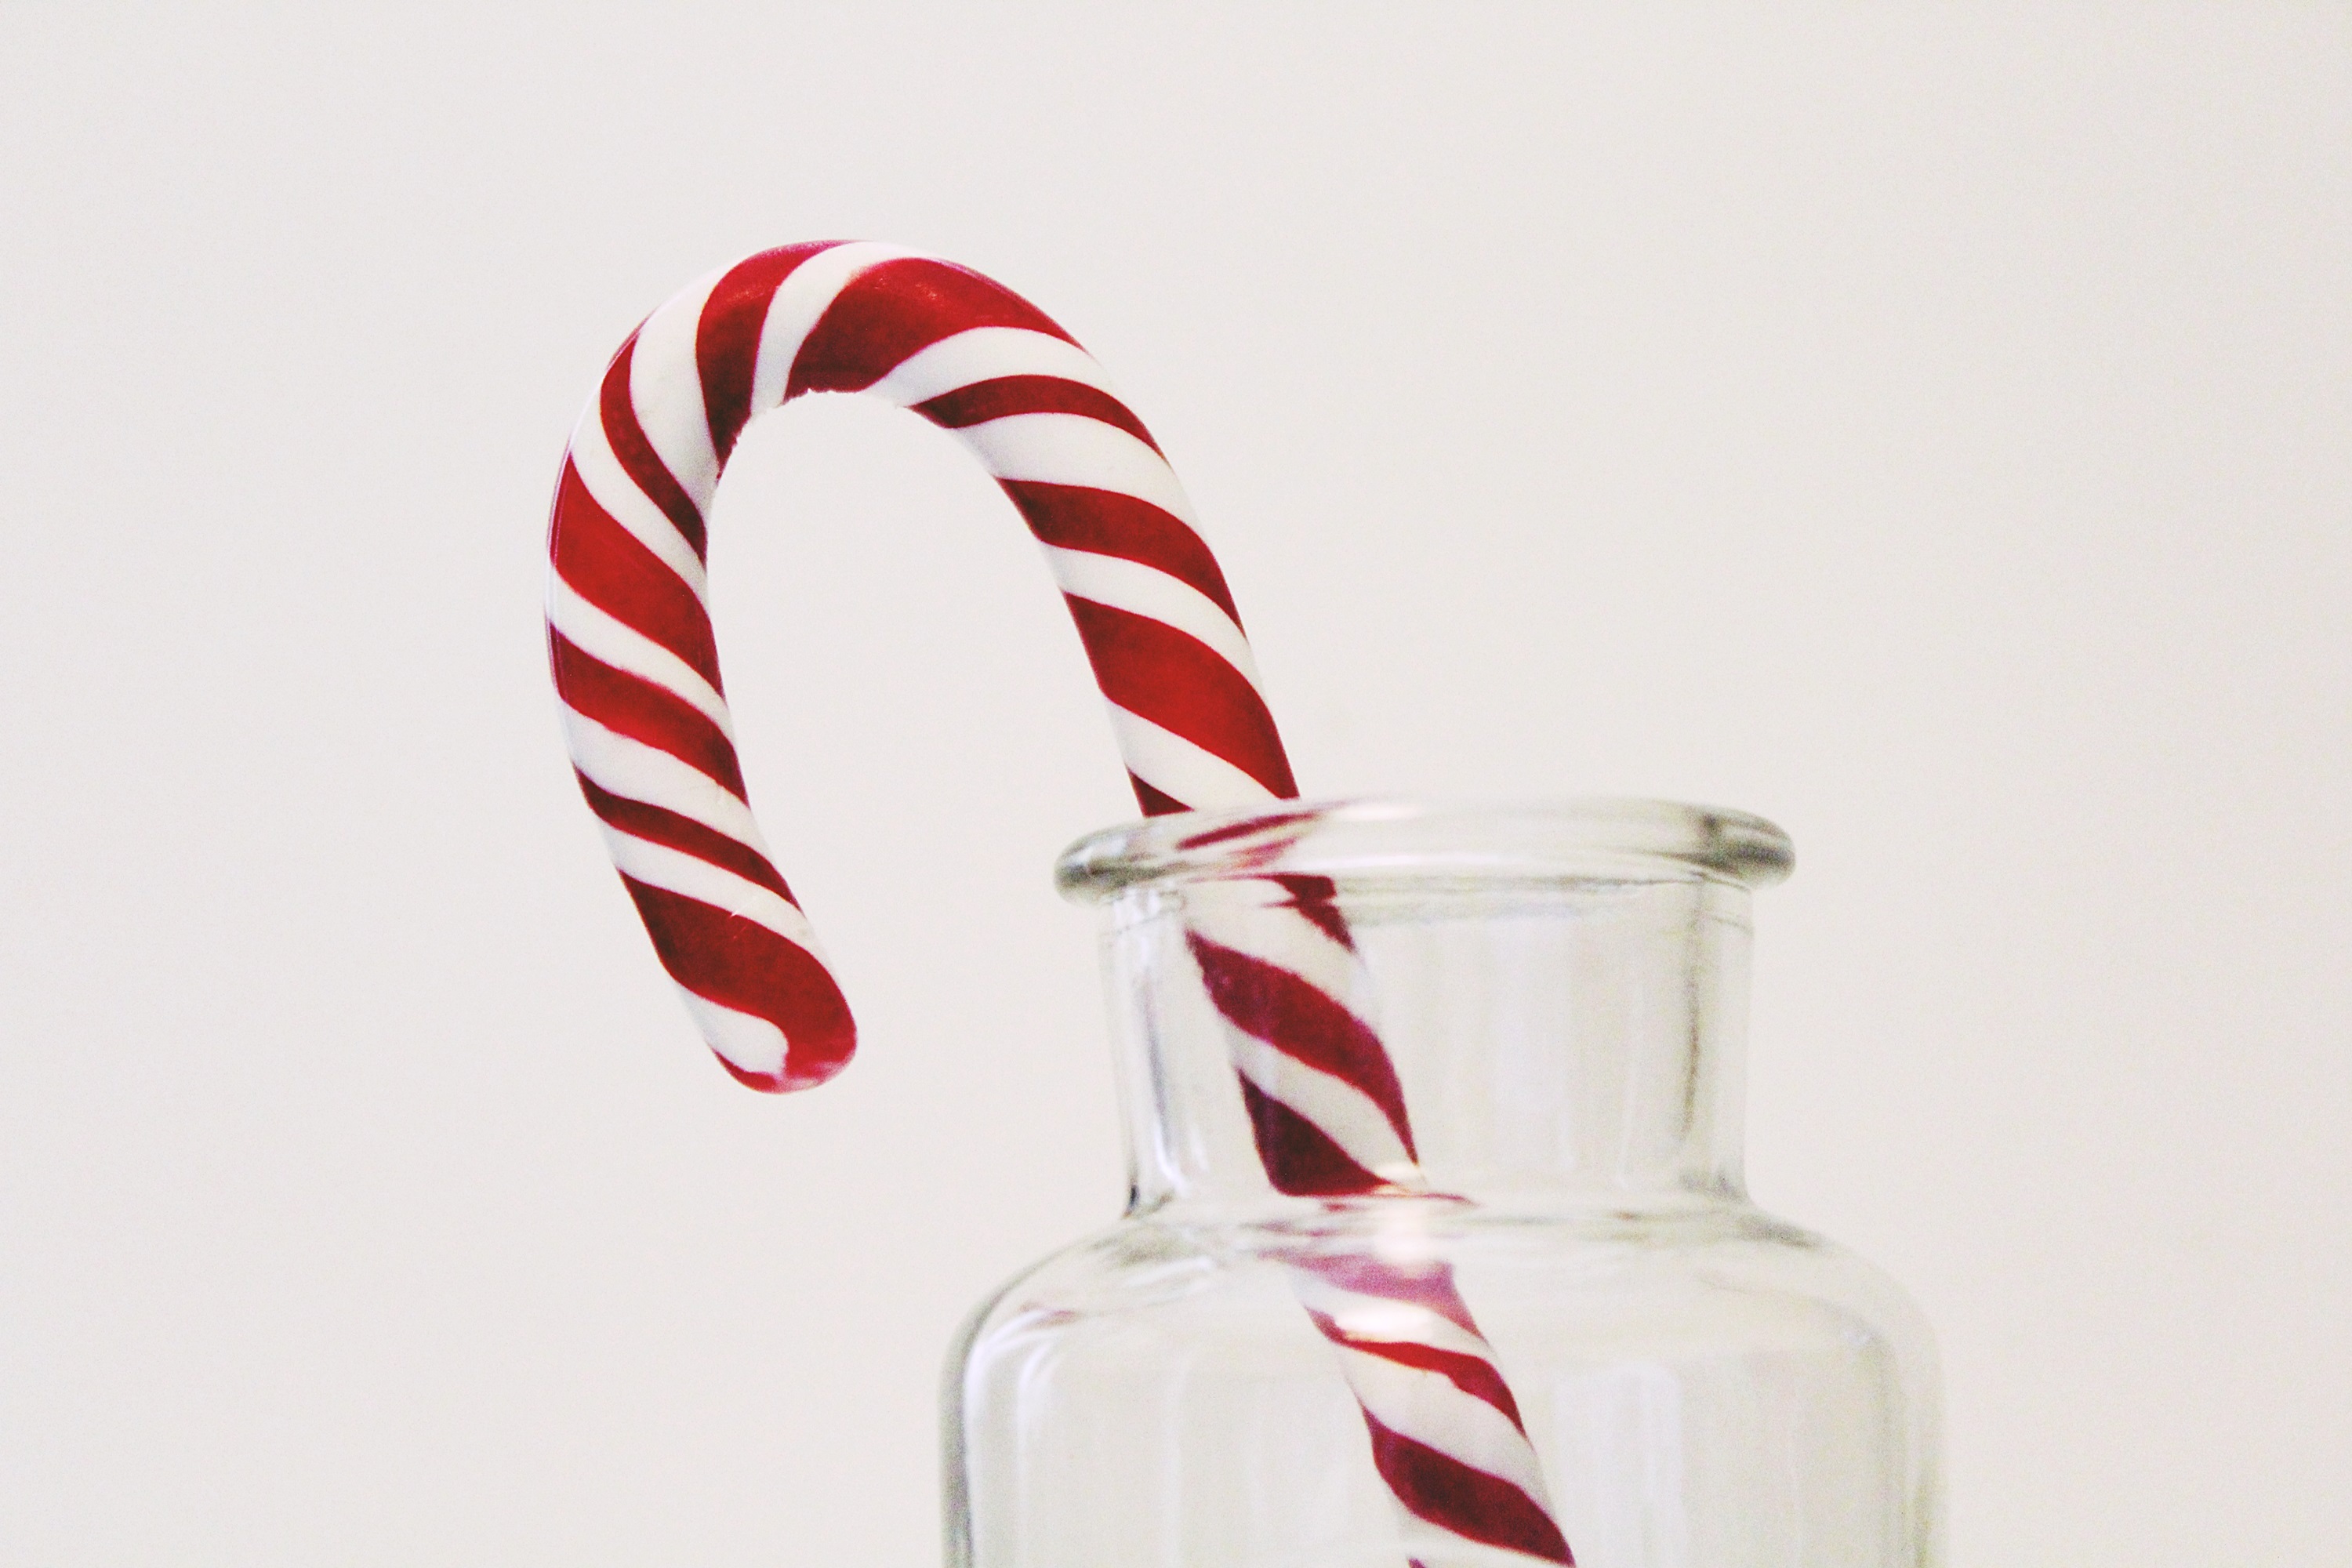
sweet, glass, food, red, symbol, bottle, christmas, dessert, delicious, striped, brand, christmas time, sugar, candy, candy cane, sweetness, treat, confectionery, nibble, drinkware